John M. Annis House

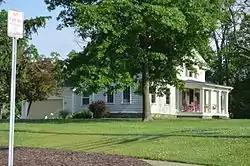
Front and northern side

The John M. Annis House is an American registered historic building, located in North Royalton, Ohio. It was listed in the U.S. National Register of Historic Places on March 19, 1992.